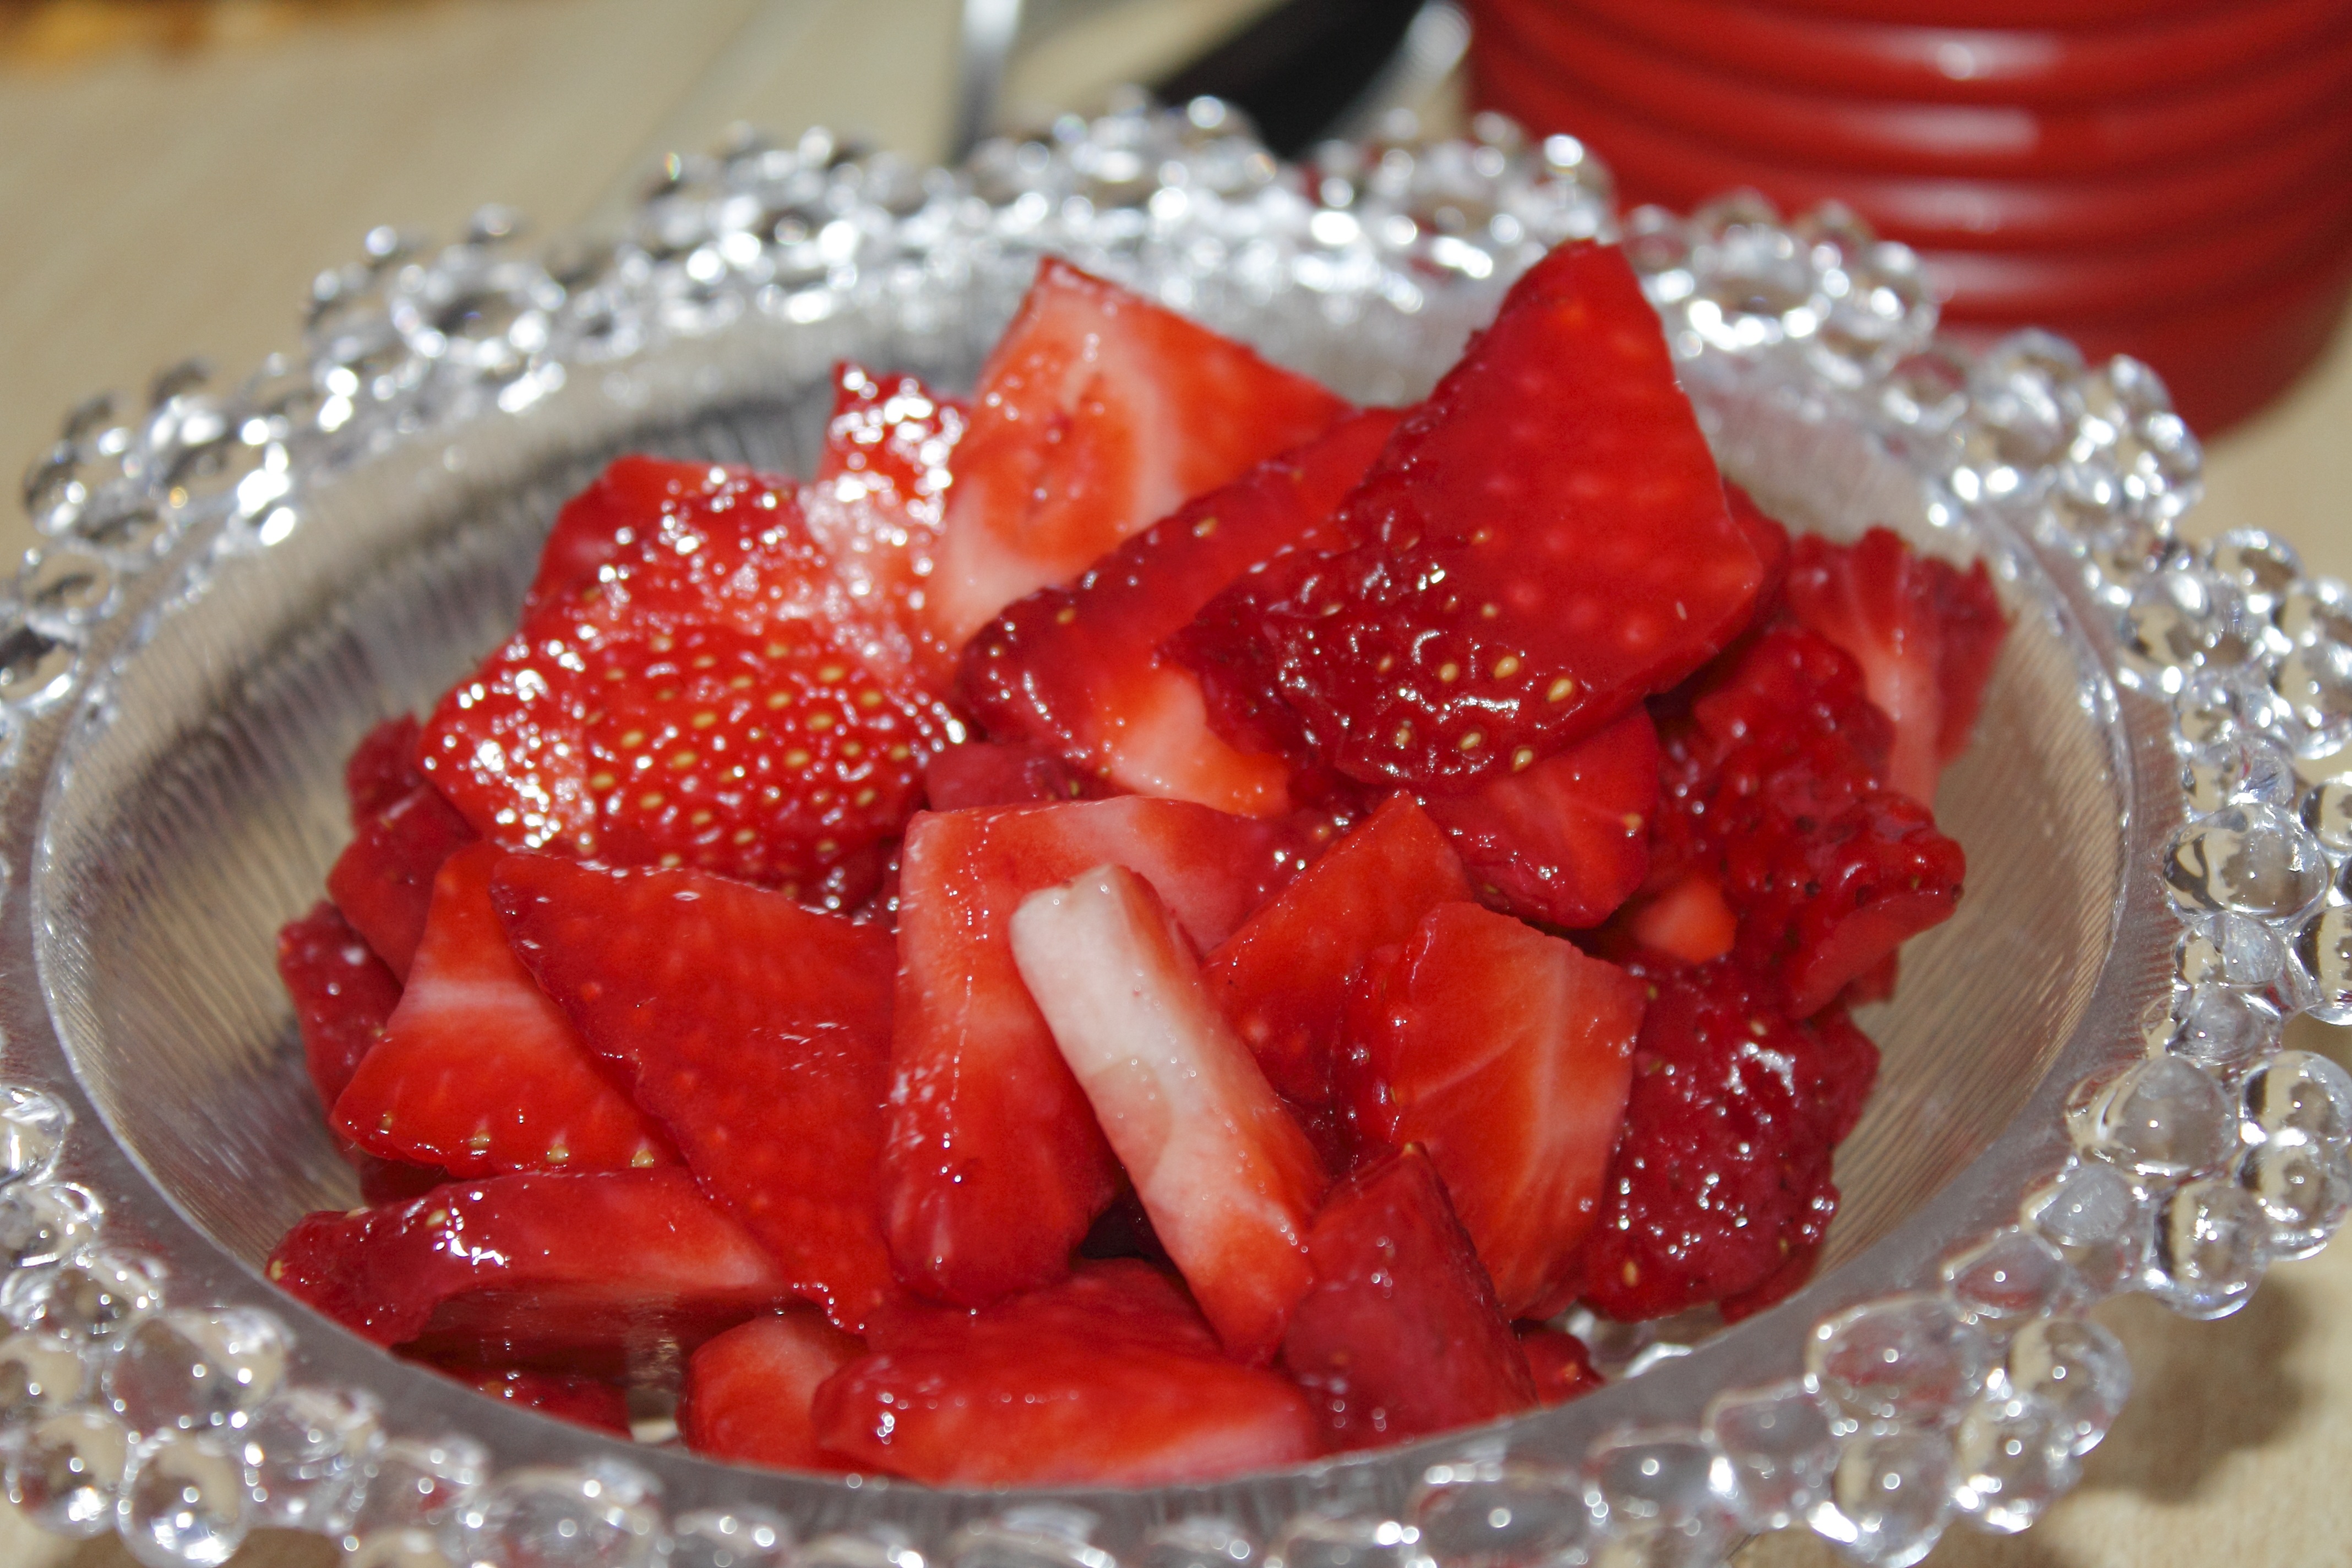
plant, fruit, sweet, ripe, meal, food, produce, breakfast, healthy, dessert, delicious, strawberry, fruit bowl, strawberries, vitamins, fruity, strawberry pie, pavlova, strawberry fruit, frutti di bosco